Forest Warrior

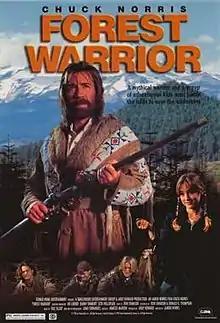
Theatrical release poster

Forest Warrior is a 1996 American adventure film starring Chuck Norris and directed by Norris's brother Aaron Norris. The film was released on direct-to-video in the United States on November 5, 1996.